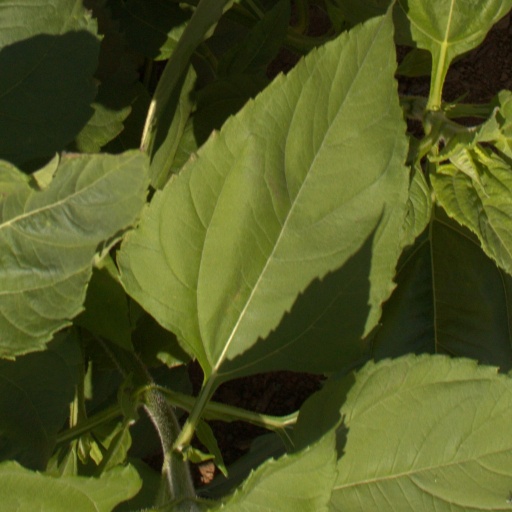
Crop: Jerusalem artichoke